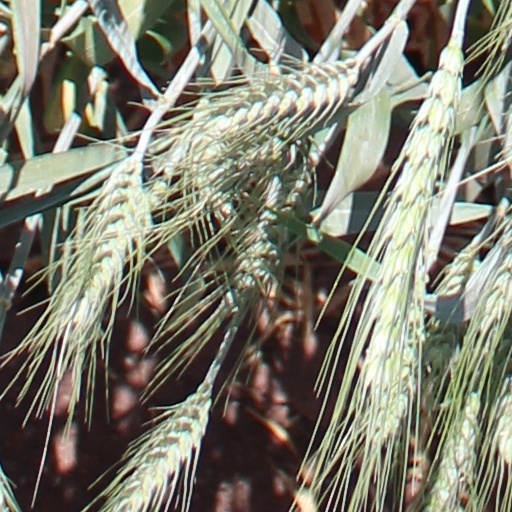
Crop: wheat